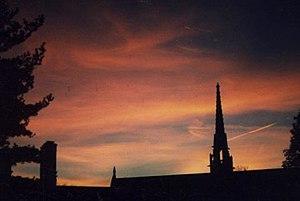
Amalie Emmy Noether est une mathématicienne allemande spécialiste d'algèbre abstraite et de physique théorique. Considérée par Albert Einstein comme « le génie mathématique créatif le plus considérable produit depuis que les femmes ont eu accès aux études supérieures », elle a révolutionné les théories des anneaux, des corps et des algèbres. En physique, le théorème de Noether explique le lien fondamental entre la symétrie et les lois de conservation et est considéré comme aussi important que la théorie de la relativité.